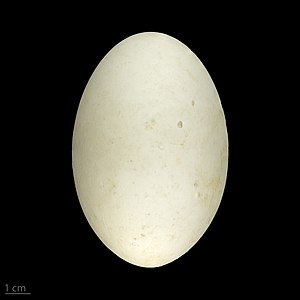
Blisgås
Anser albifrons
Blisgåsen er en fugl i gåseslægten Anser. Den lever cirkumpolart i Alaska, Canada, Grønland og det nordlige Sibirien. Blisgåsen er en mellemstor gås, der kendes på sin hvide pandeblis og mørke tværstriber på bugen.